50 Virginia

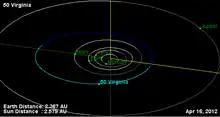
Orbital diagram

50 Virginia is a large, very dark main belt asteroid. It was discovered by American astronomer James Ferguson on October 4, 1857, from the United States Naval Observatory in Washington, D.C. German astronomer Robert Luther discovered it independently on October 19 from Düsseldorf, and his discovery was announced first.